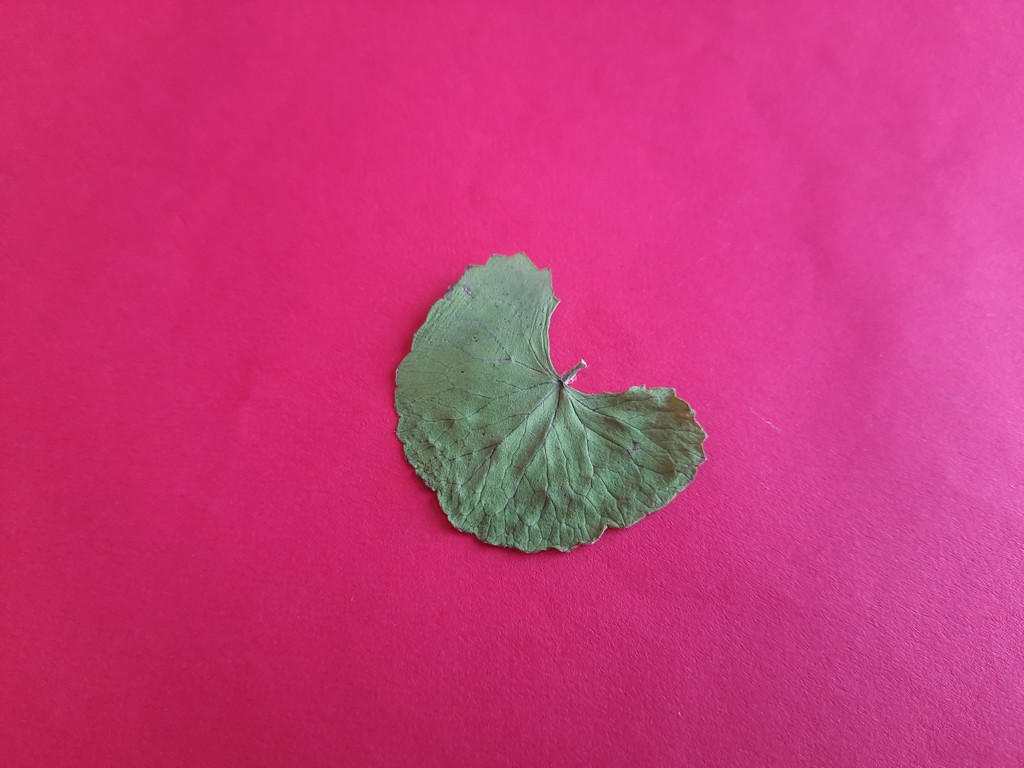
Label: Dried